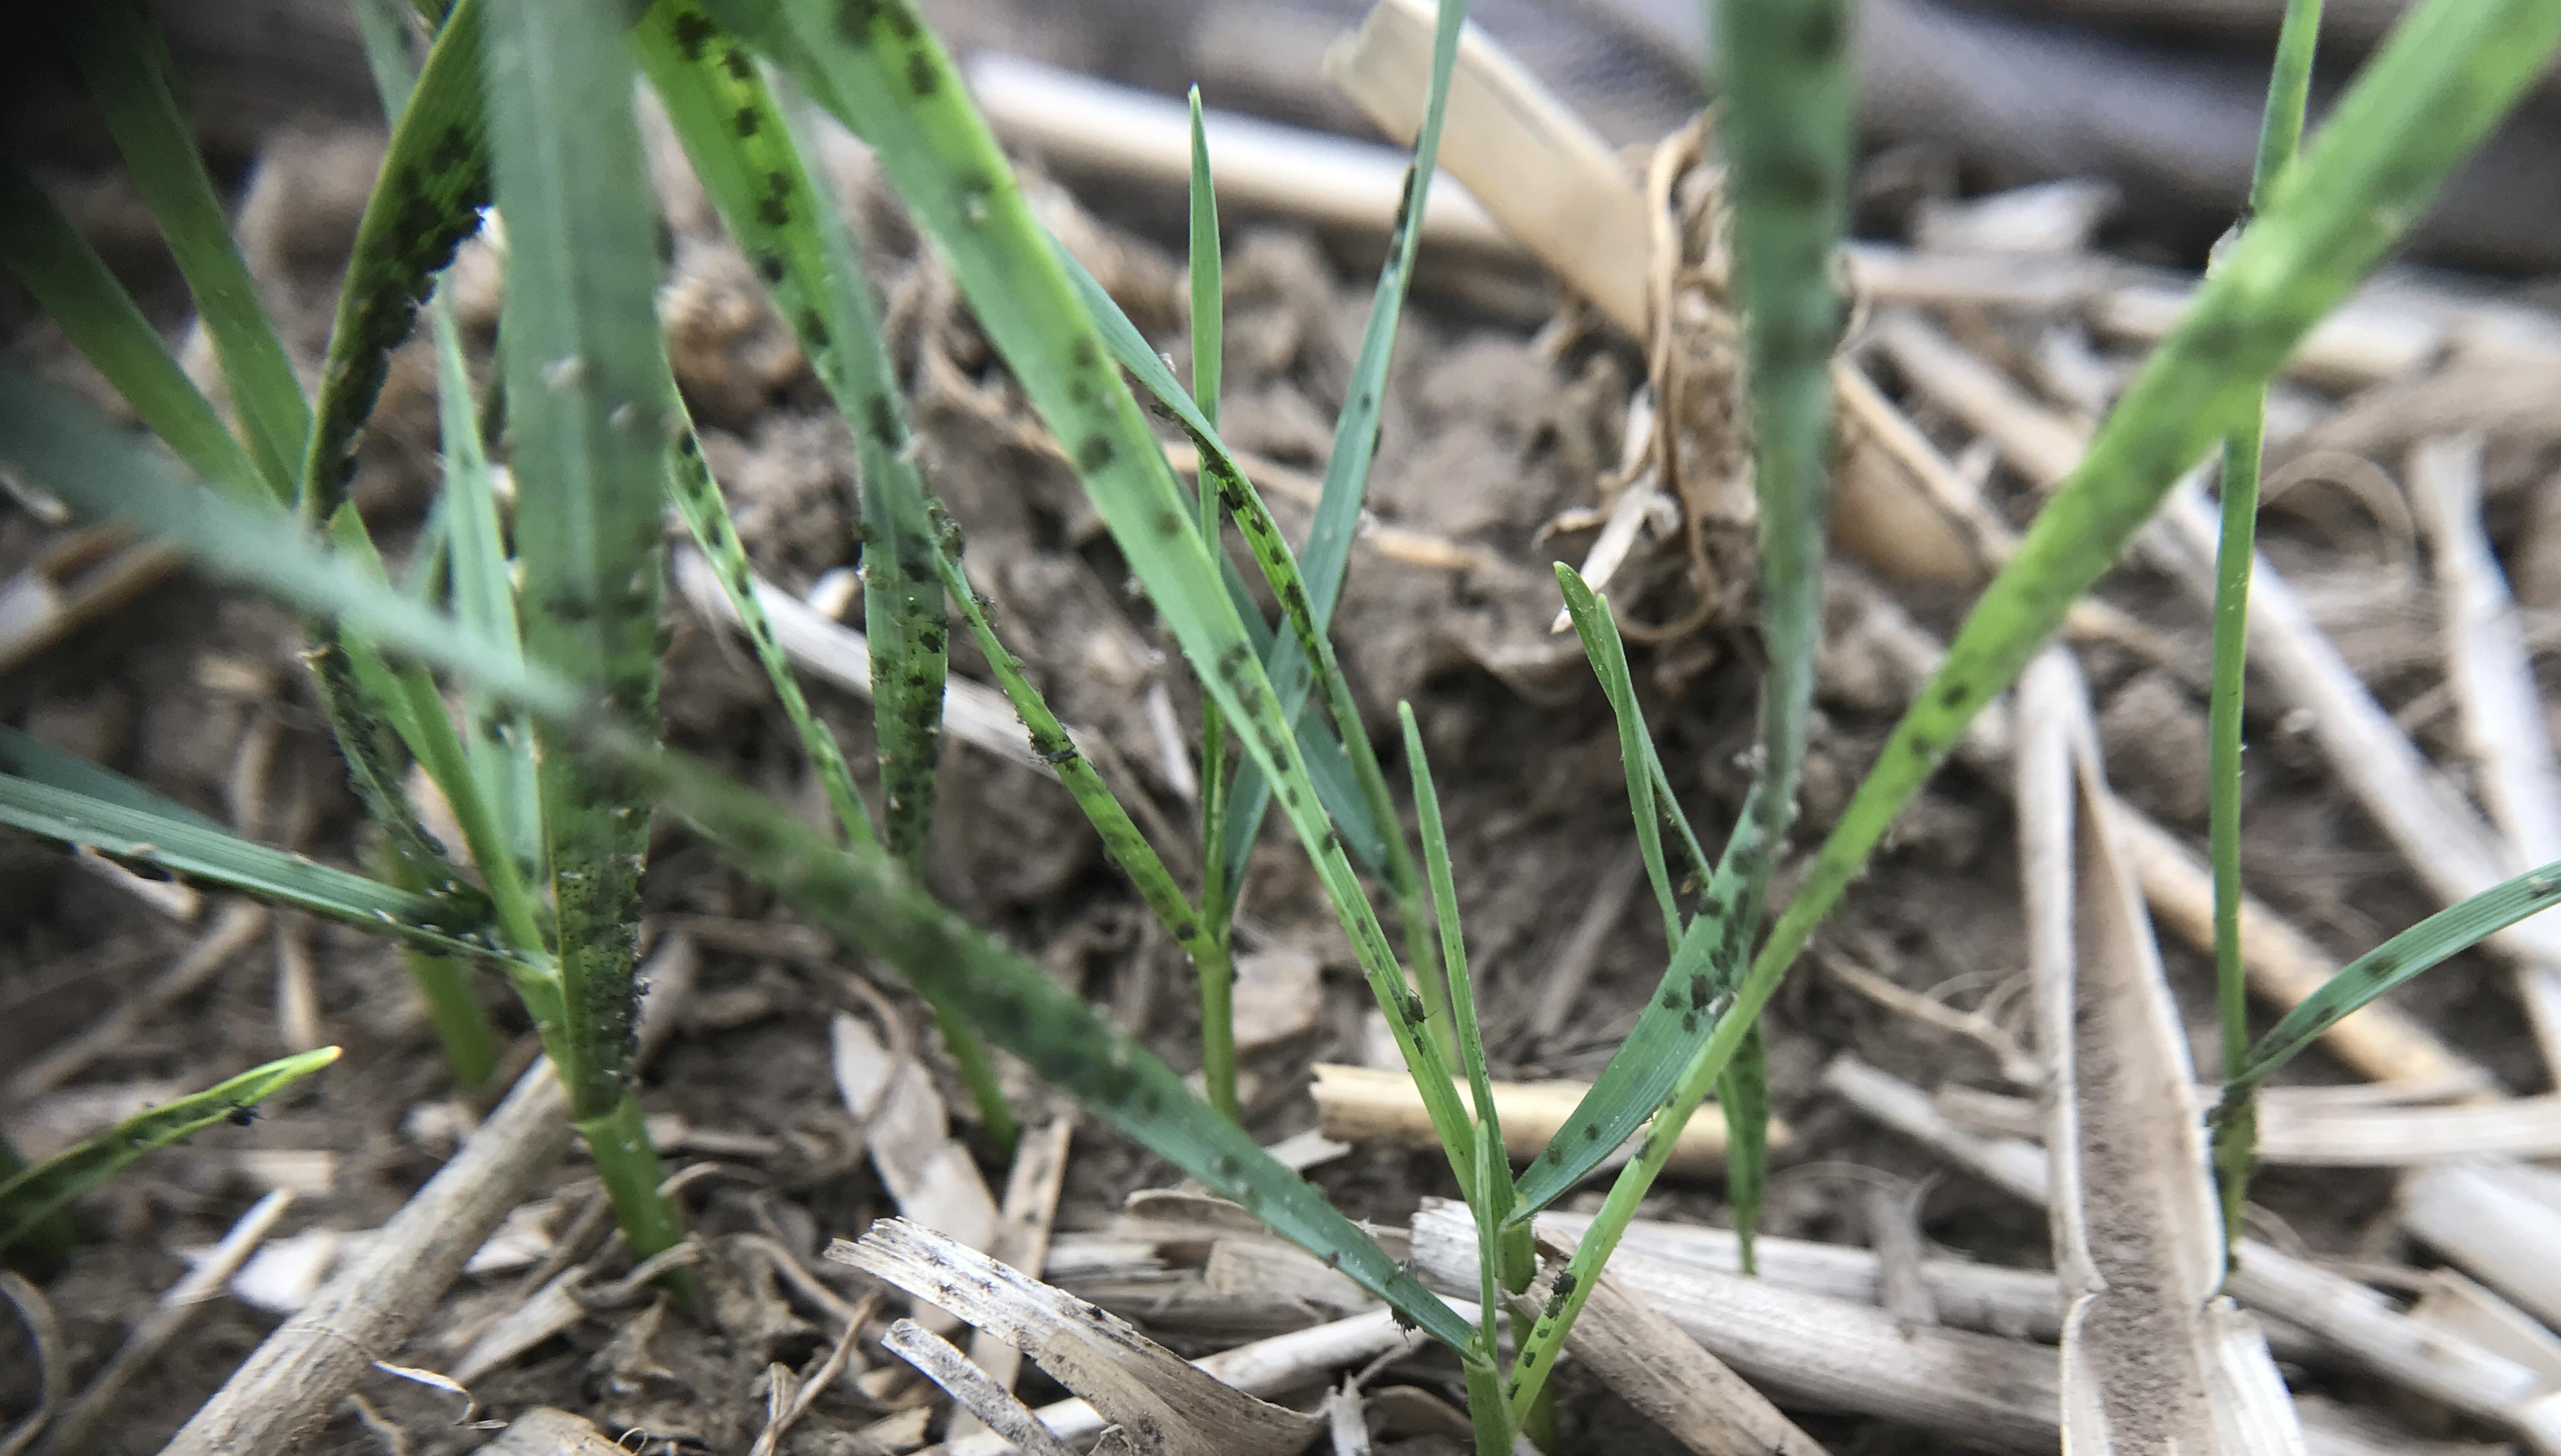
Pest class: bird_cherry_oat_aphid